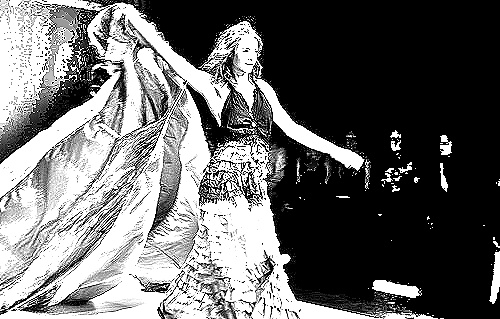
Portrait style: Sketch Portrait